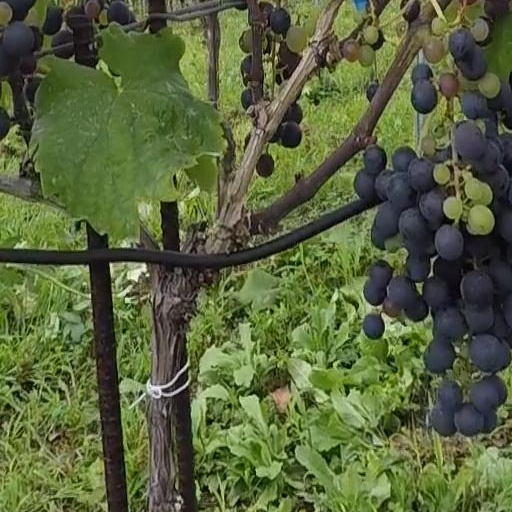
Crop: grape